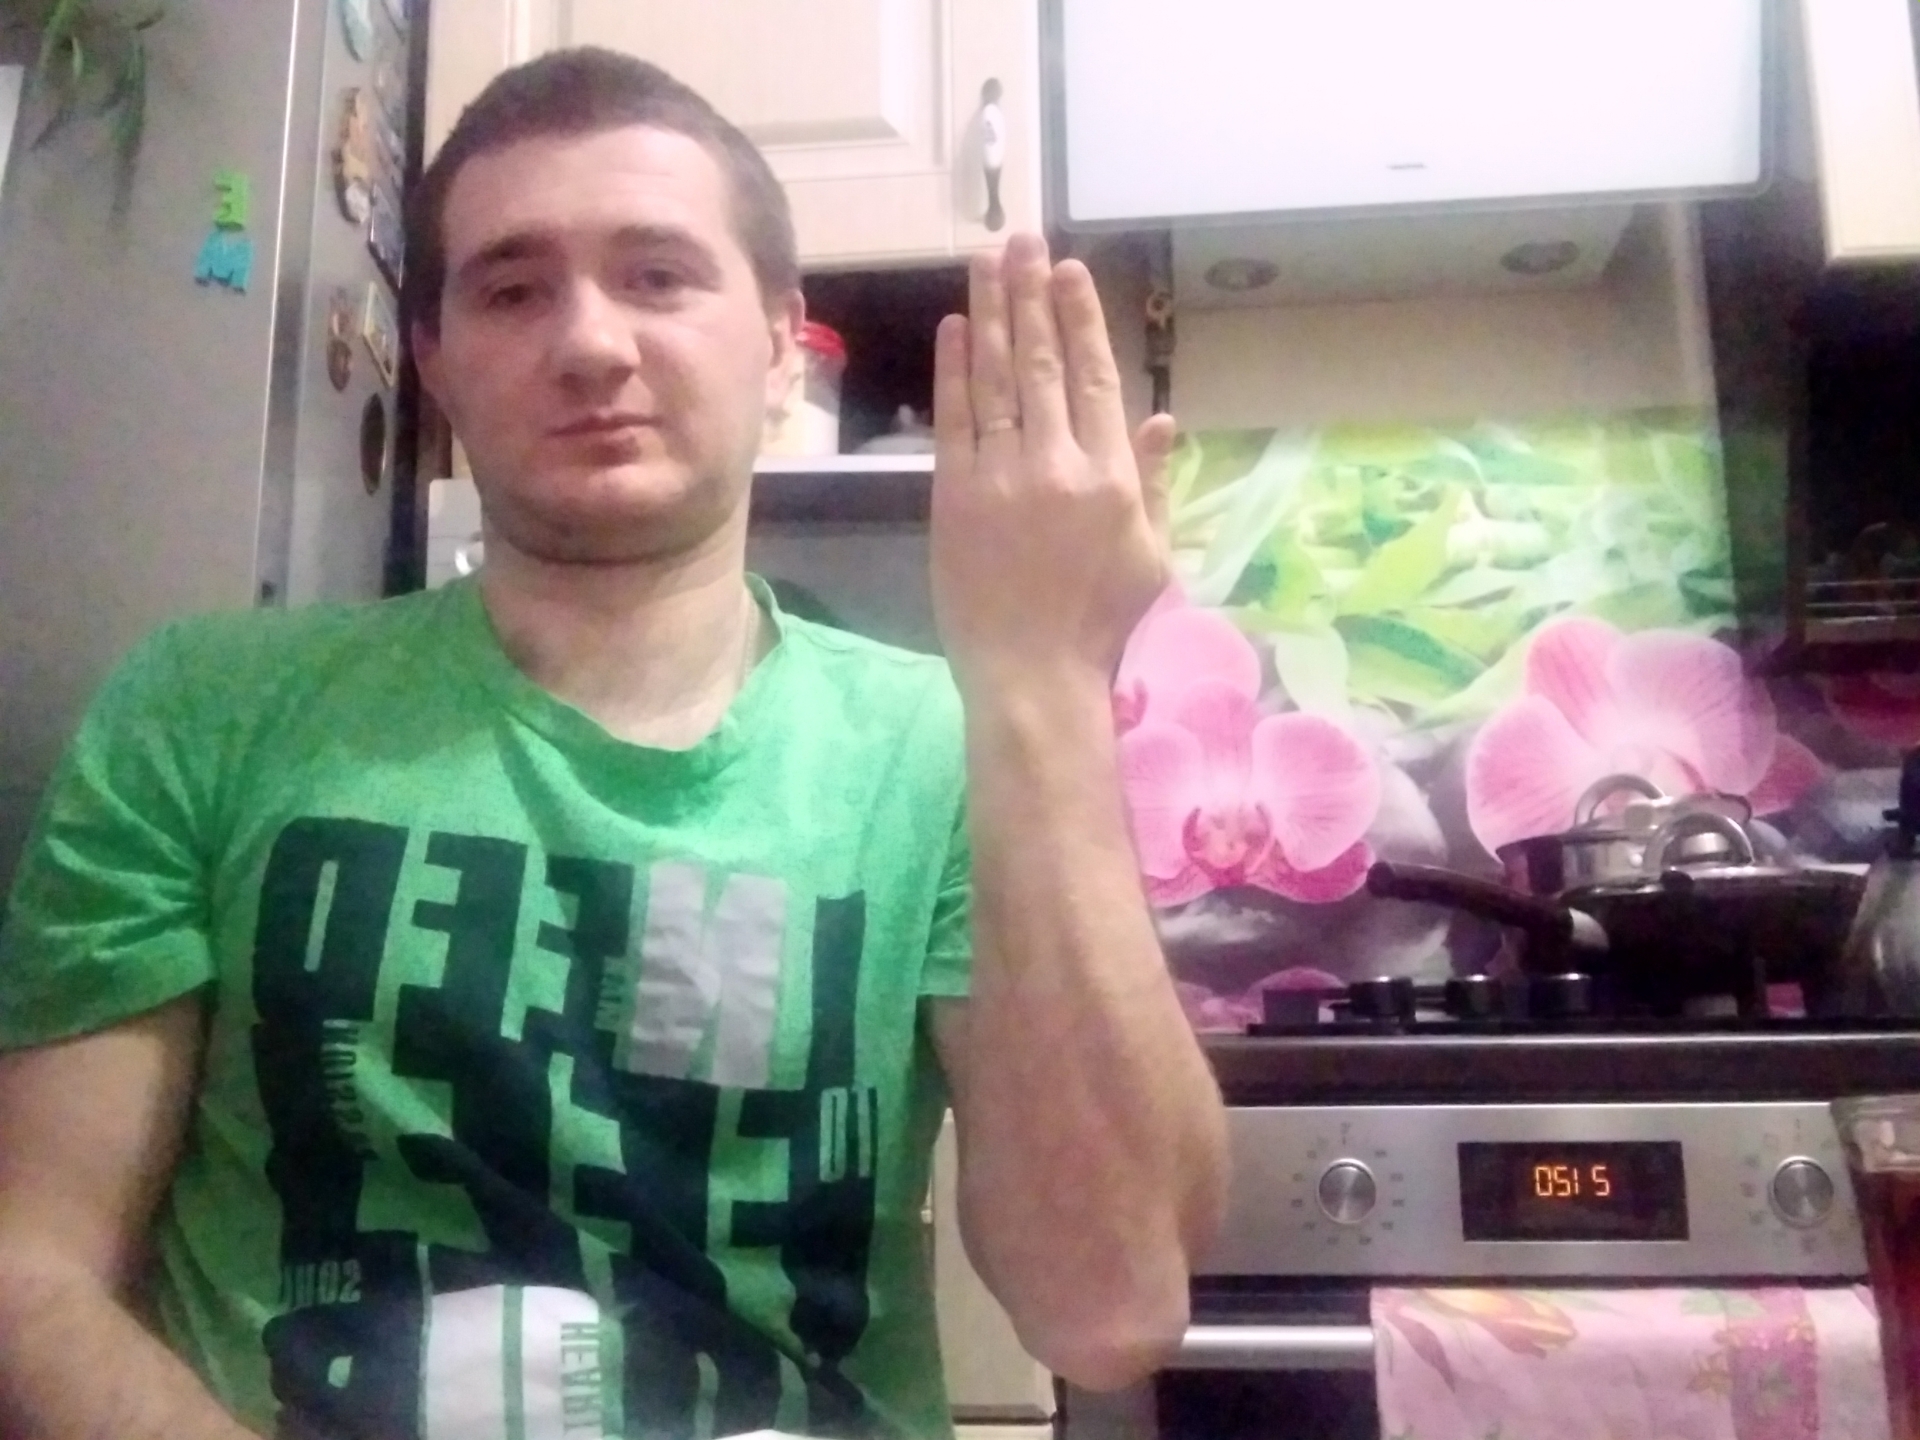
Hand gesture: stop_inverted